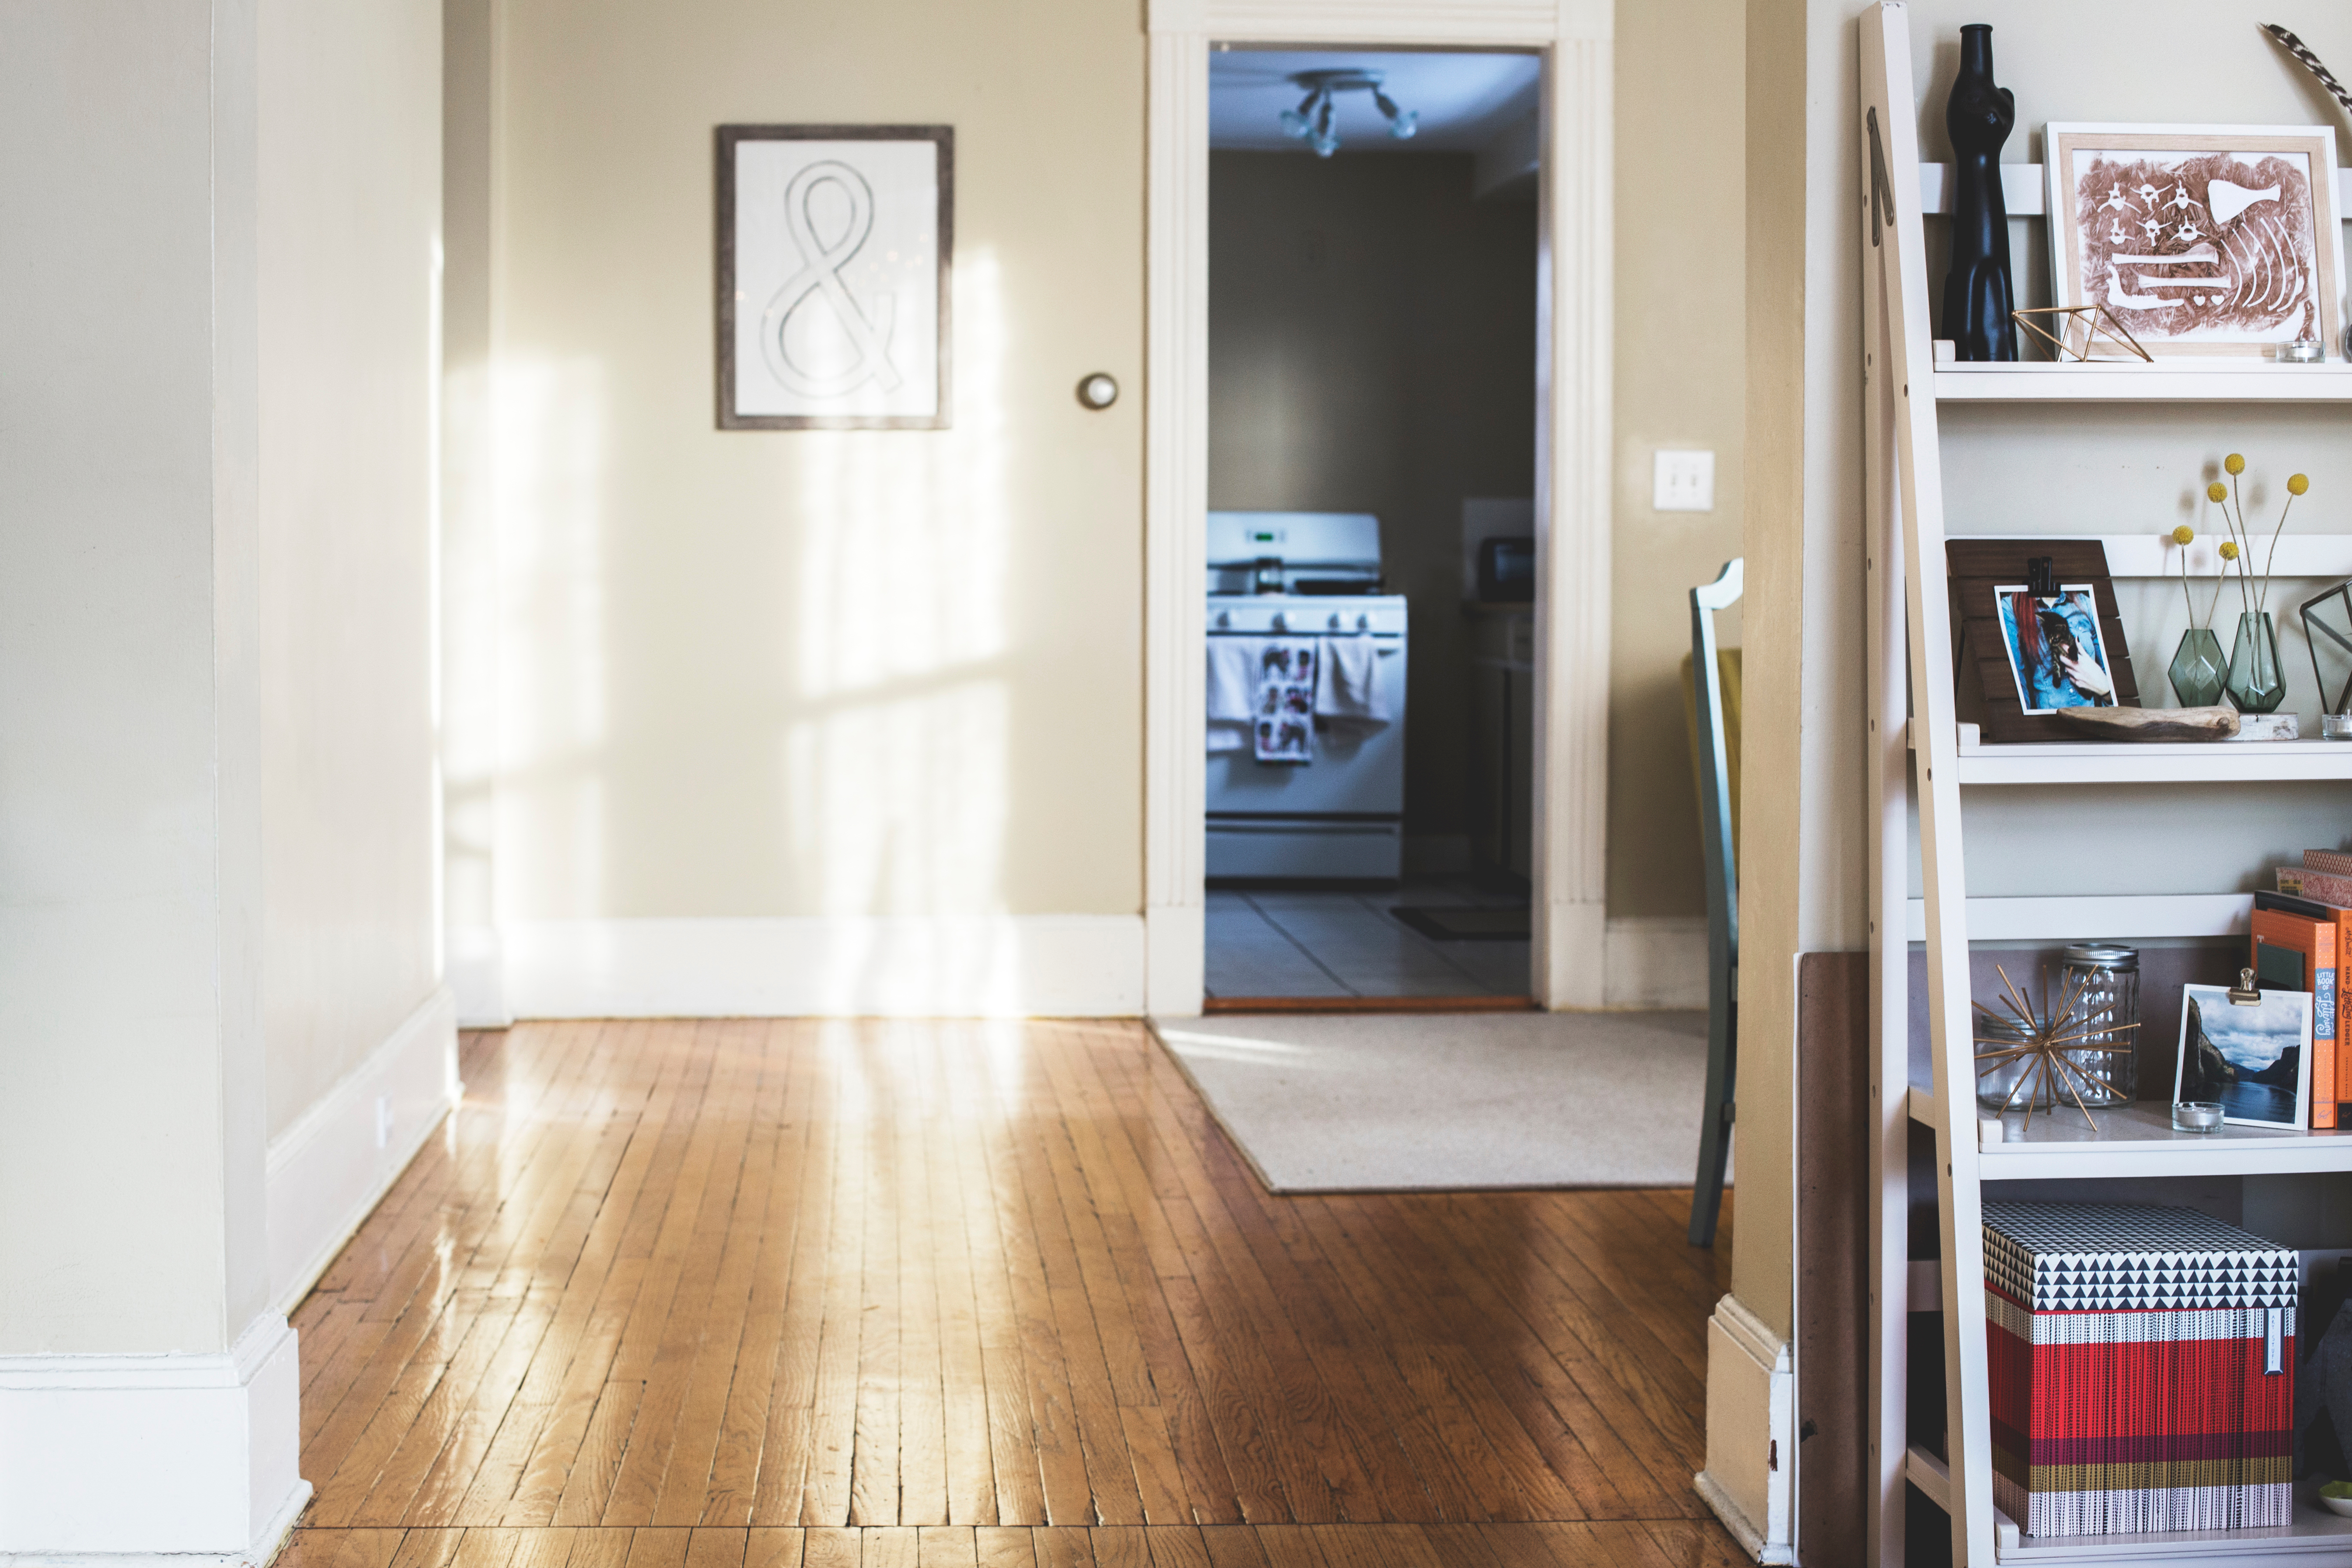
wood, house, floor, home, hall, property, living room, furniture, room, door, apartment, interior design, design, hardwood, estate, flooring, wood flooring, cabinetry